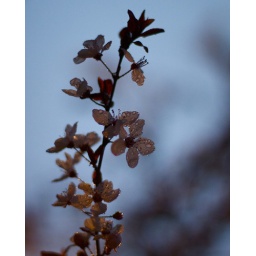
across the street from my house are in bloom. hooray